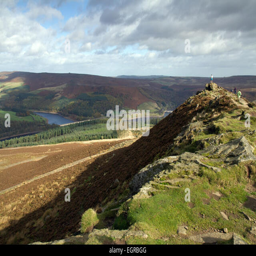
walkers on the summit overlooking water reservoir lake